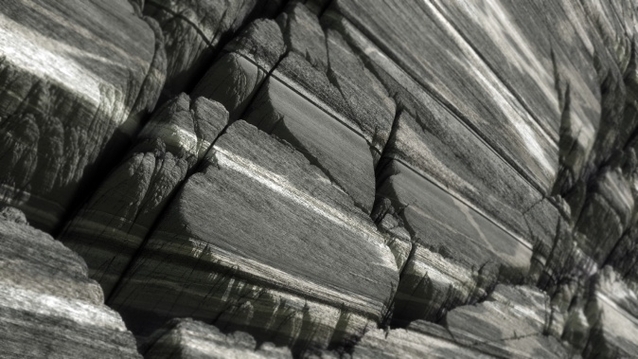
Texture: stratified